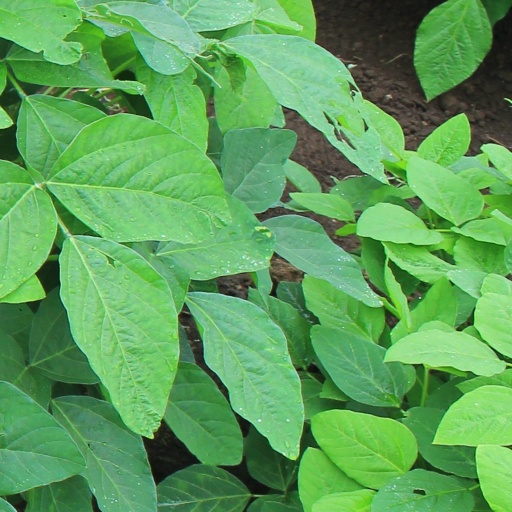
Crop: soybean